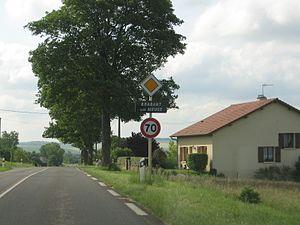
Brabant-sur-Meuse est une commune française située dans le département de la Meuse, en région Grand Est.